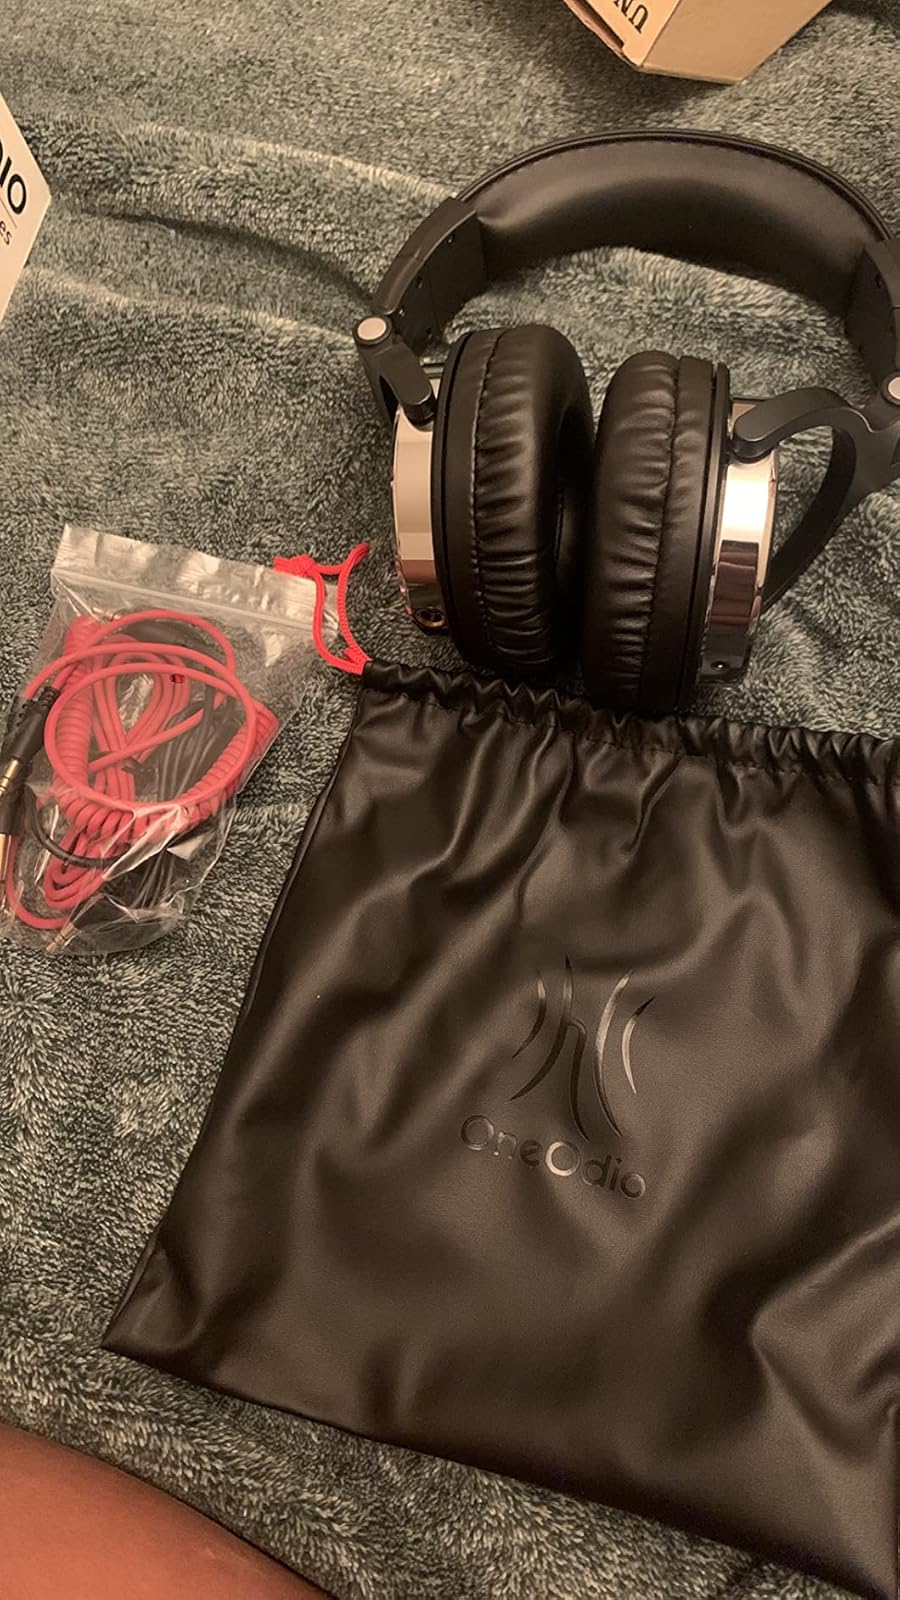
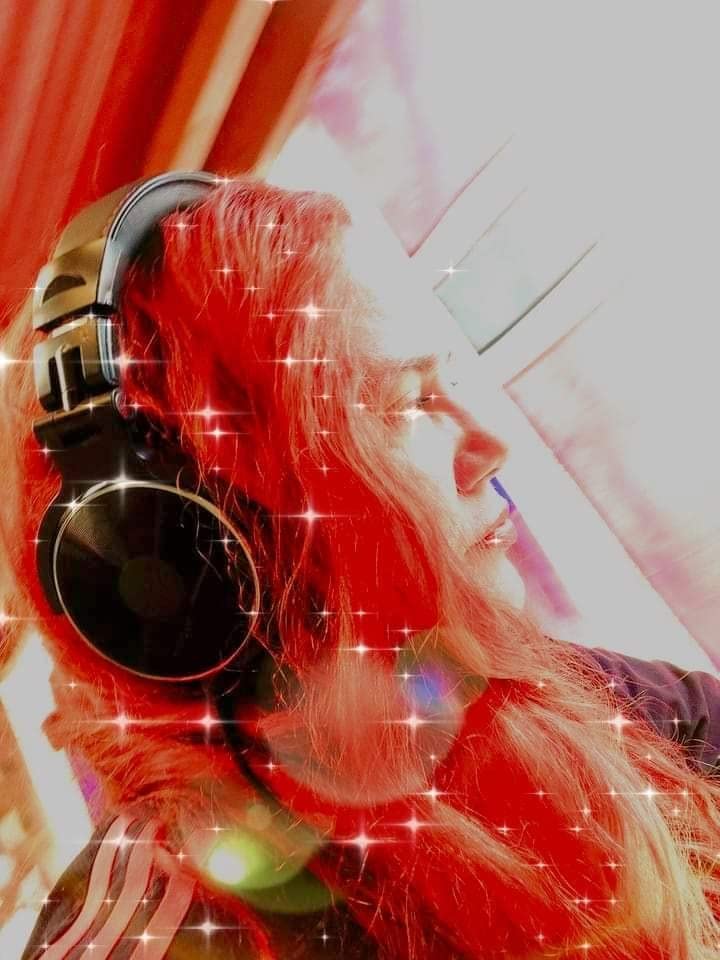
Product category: headphones
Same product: yes